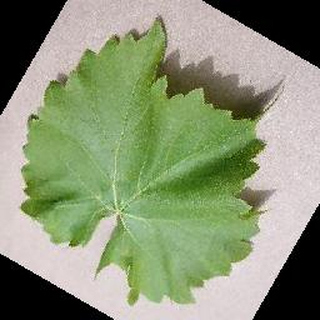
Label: healthy_grape